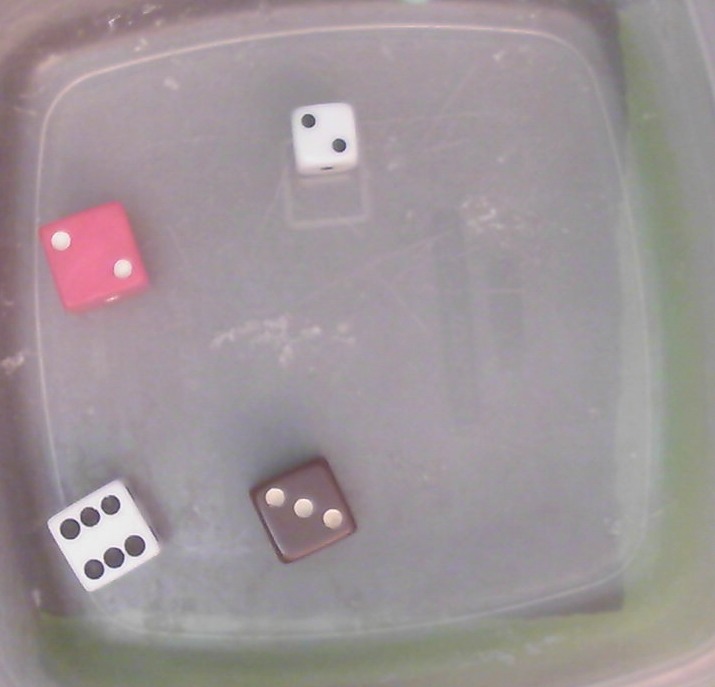
Dice in frame:
type: d6
value: 2
type: d6
value: 2
type: d6
value: 3
type: d6
value: 6
Label source: human
Face values trusted: no